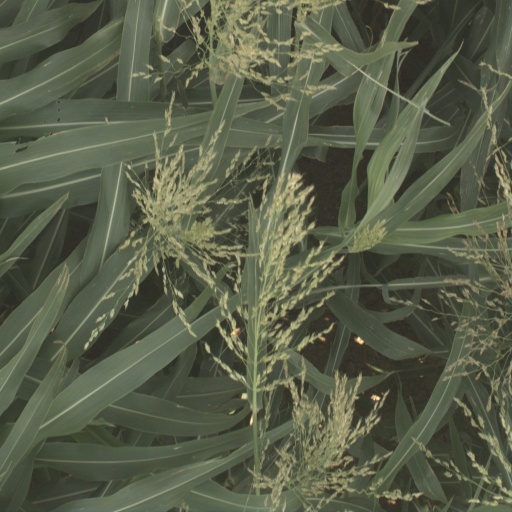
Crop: sorghum